Vaballathus

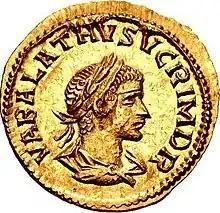
Vaballathus as King on the obverse of a Aureus minted in Antioch, 271 AD. Legend: .

Septimius Vaballathus (Palmyrene Aramaic: ; "Gift of Allāt"; 259 – c. 274 AD) was emperor of the Palmyrene Empire centred at Palmyra in the region of Syria.